Alan Leo

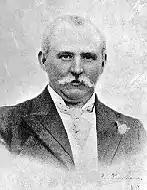
Alan Leo

Alan Leo, born William Frederick Allan, (7 August 1860 – 30 August 1917) was an English astrologer, author, publisher, astrological data collector and theosophist. He is often referred to as "the father of modern astrology".